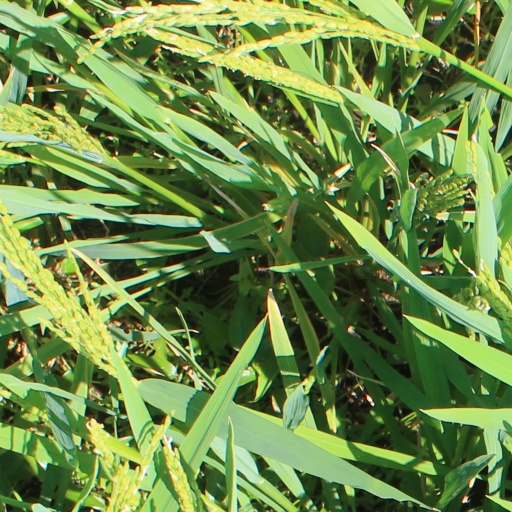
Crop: rice